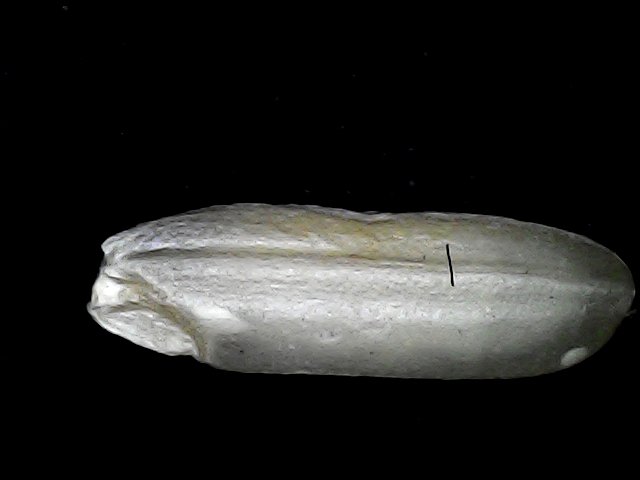
Rice variety: BD85